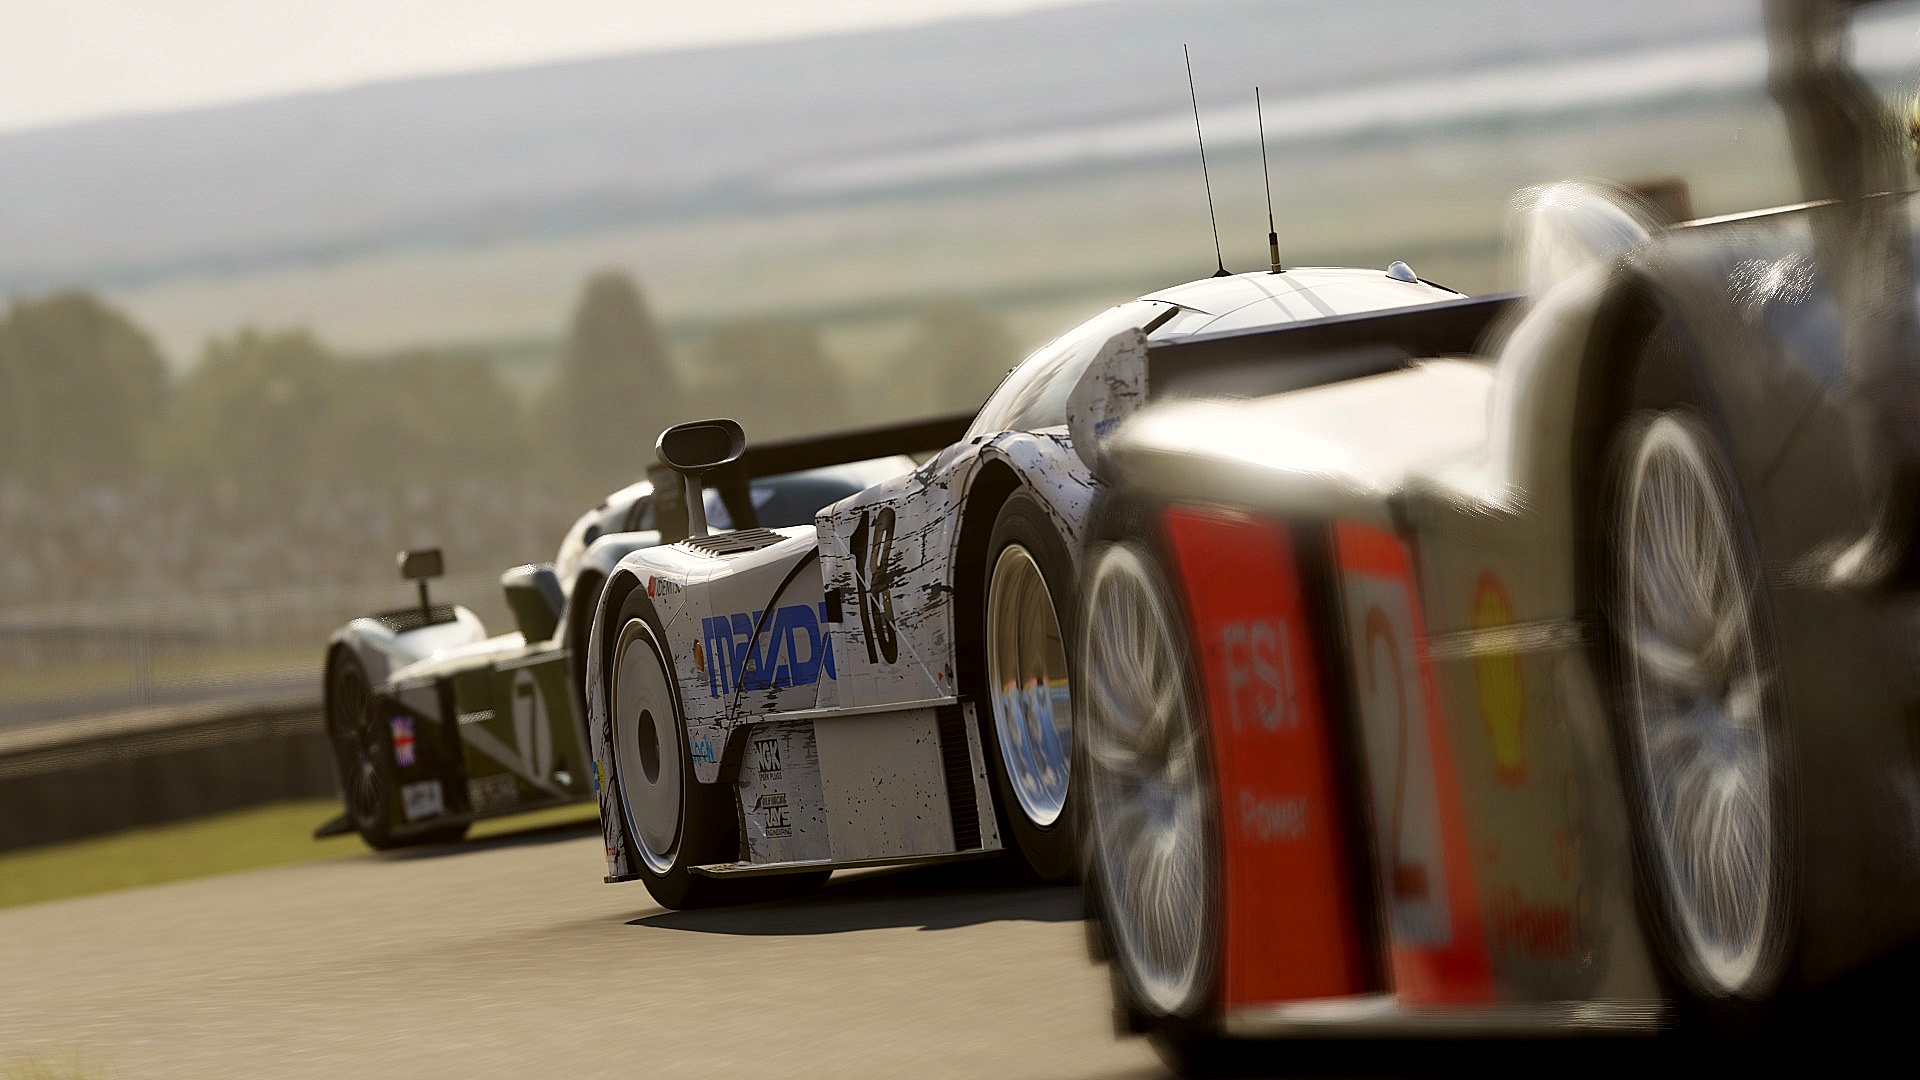
car, vehicle, sports car, race car, supercar, racing, race track, land vehicle, formula one, auto racing, automobile make, automotive design, performance car, open wheel car, sports prototype, formula one car